Multi-focus image fusion

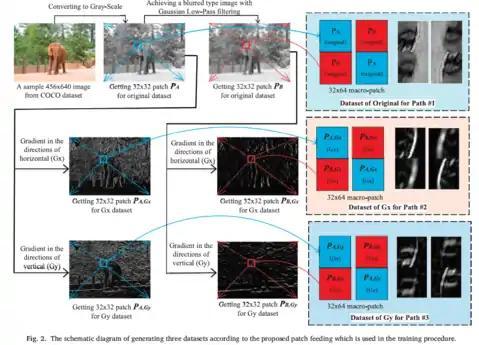
The schematic diagram of generating three datasets according to the proposed patch feeding which is used in the training procedure of ECNN

The Convolutional Neural Networks (CNNs) based multi-focus image fusion methods have recently attracted enormous attention. They greatly enhanced the constructed decision map compared with the previous state of the art methods that have been done in the spatial and transform domains. Nevertheless, these methods have not reached to the satisfactory initial decision map, and they need to undergo vast post-processing algorithms to achieve a satisfactory decision map.